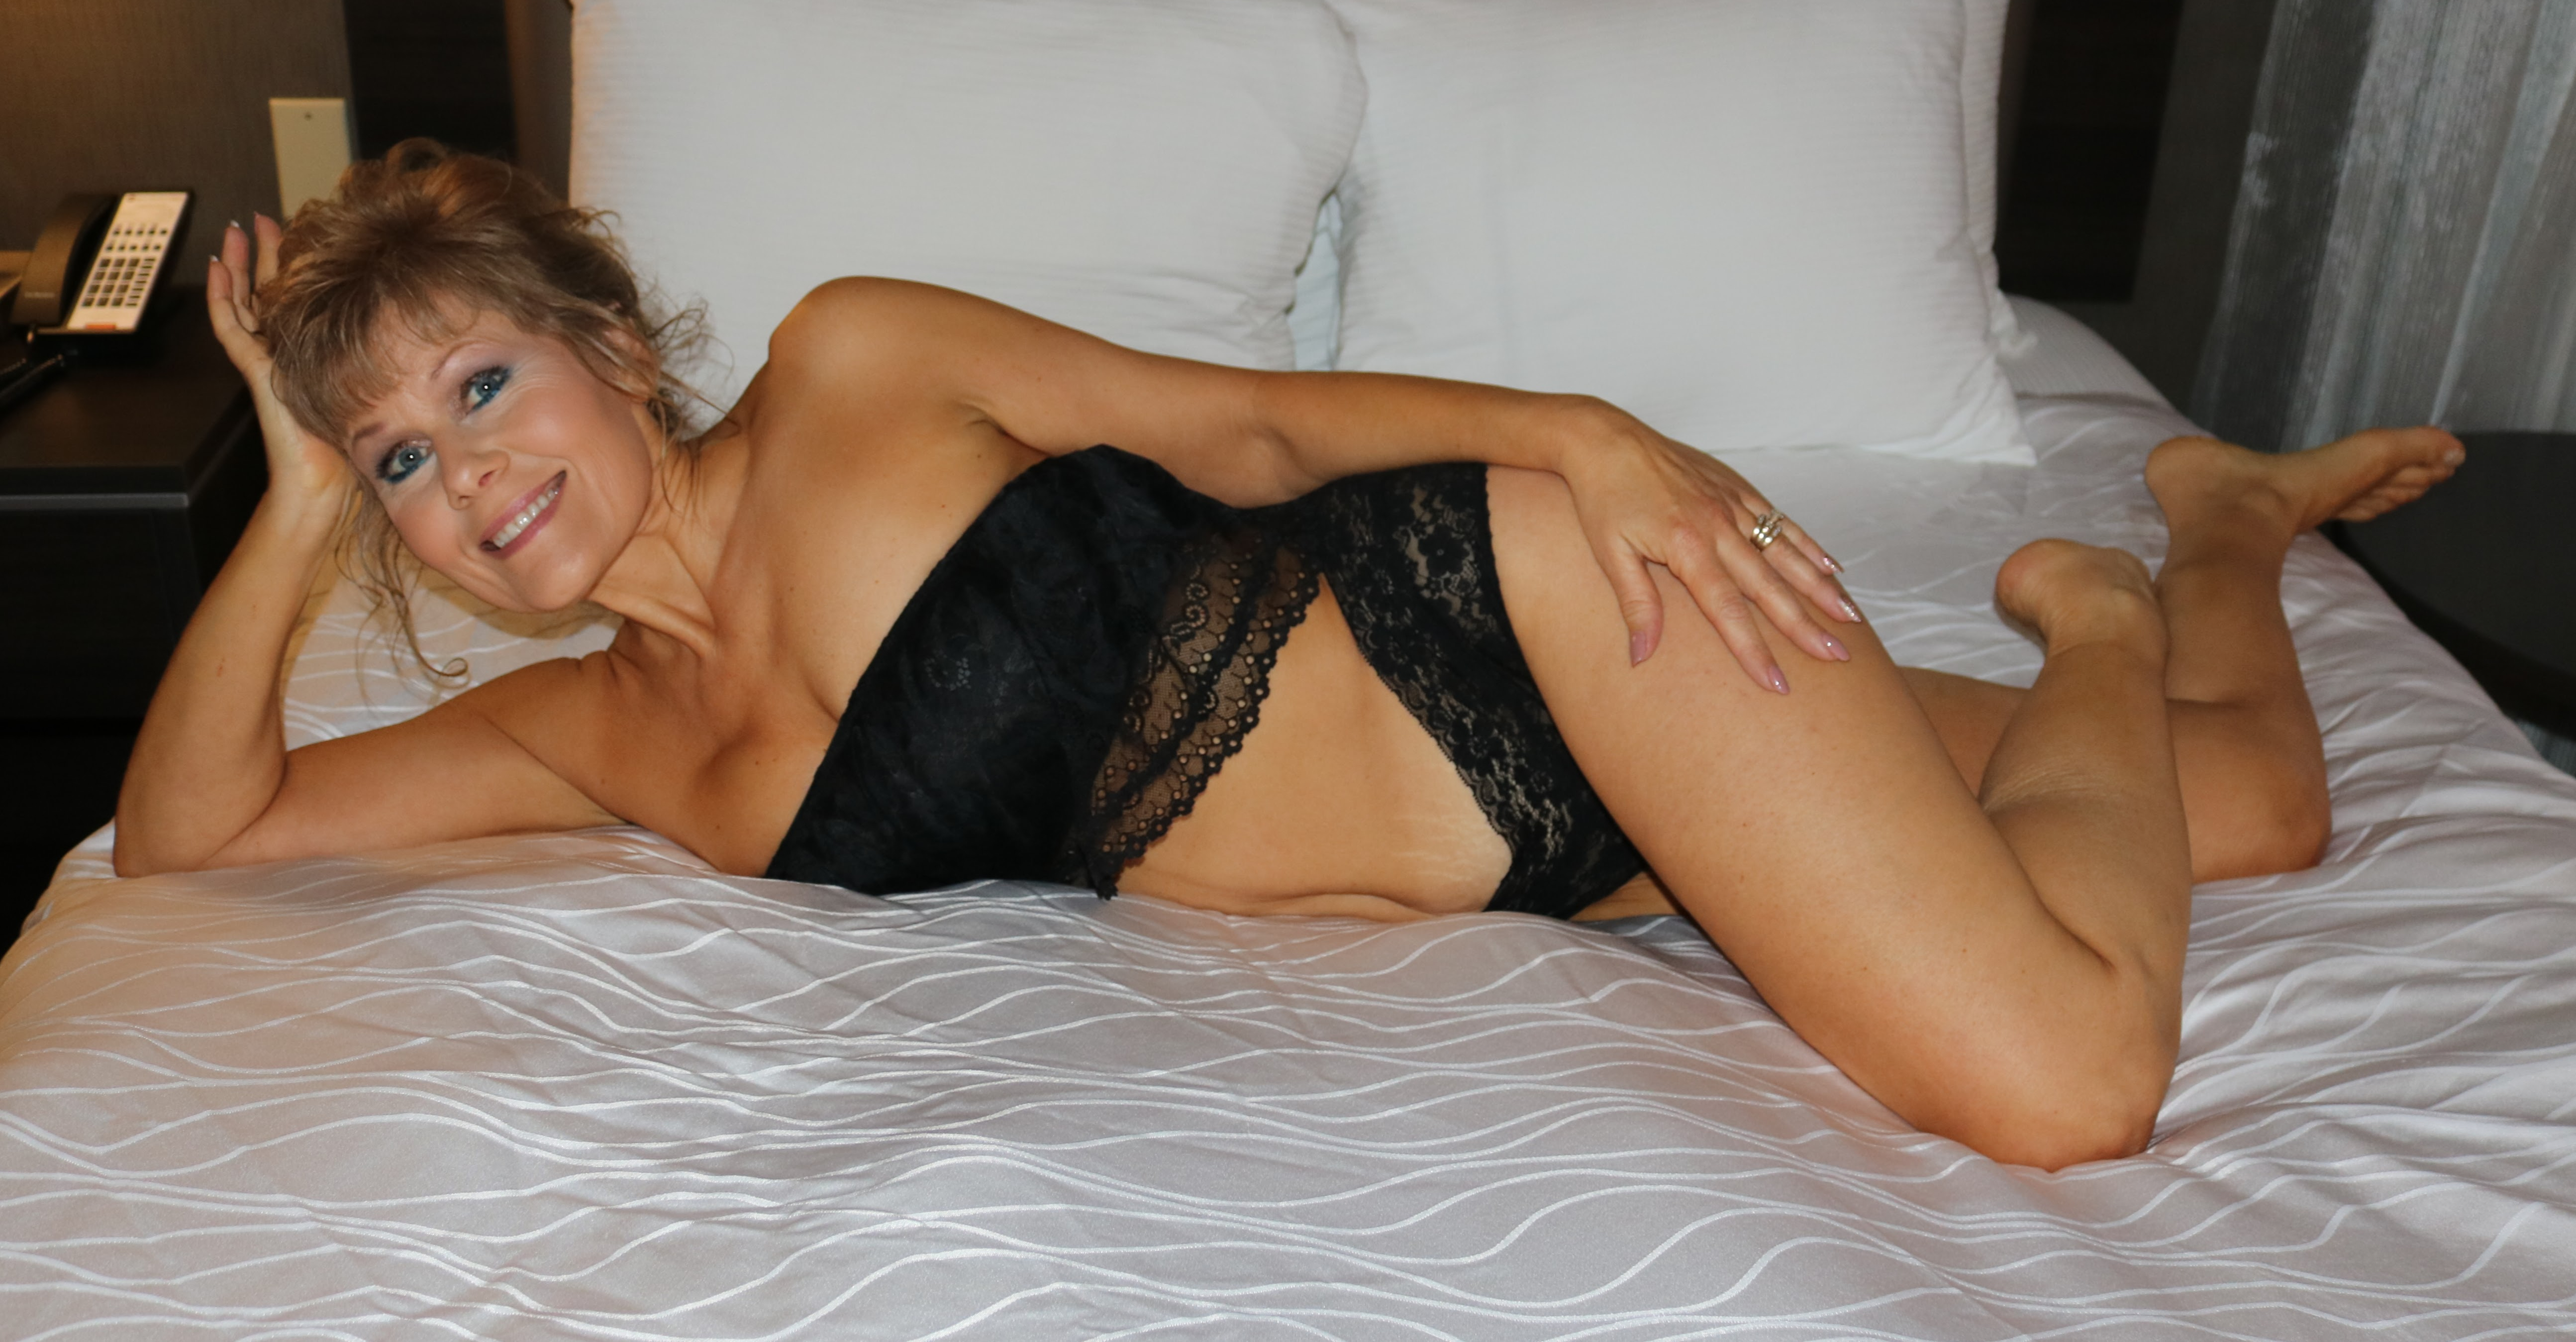
lingerie, sexy, panties, bra, woman, hair, joint, shoulder, eye, furniture, leg, smile, comfort, couch, human body, textile, neck, flash photography, thigh, bed, chest, knee, black hair, trunk, abdomen, elbow, long hair, linens, human leg, bedding, blond, bedroom, bed sheet, undergarment, brown hair, sitting, flooring, room, flesh, fun, headpiece, lamp, art model, throw pillow, barefoot, mattress, bridal accessory, fur, blanket, photo shoot, model